Mediterranean cetaceans

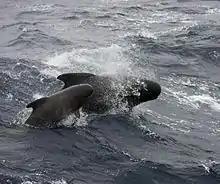
Long-finned pilot whale ("Globicephala melas").

Risso's dolphin, or Grampus ("Grampus griseus"), is a large species, up to 4 m long and weighing 400 kg, characterized by a short beak, a rounded, angular head, a high dorsal fin (which can resemble that of an Orca) and, above all, a dark skin almost always streaked with long, light scars, which can turn older individuals completely white (the result of their many fights). Evolving in groups of a few dozen, they dive in search of squid. However, they tend to be found close to the coast, between twelve and twenty kilometers, sometimes less.